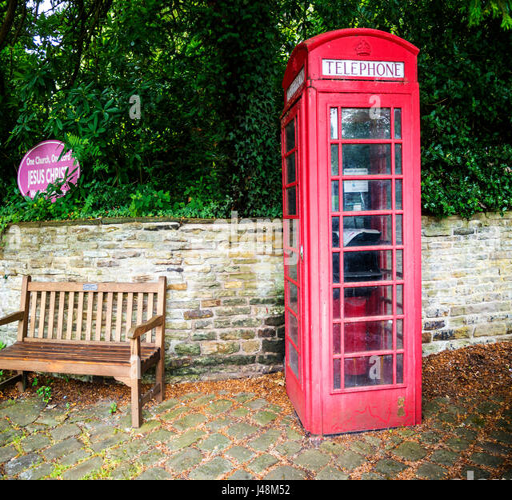
red telephone box in the small village